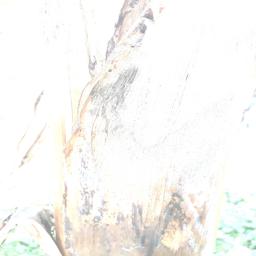
Label: BACTERIAL SOFT ROT